4th Home Counties Brigade, Royal Field Artillery

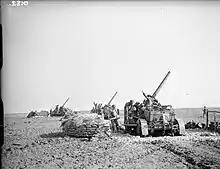
3-inch AA guns on cruciform travelling carriages.

58th HAA Rgt was selected for the landings in North Africa in November 1942 (Operation Torch) with First Army. Two batteries formed part of 22 AA Bde, regarded as the best trained in mobile operations and amphibious warfare. They were equipped with the older 3-inch 20 cwt gun on a modernised trailer, rather than the newer 3.7-inch. This was because the lighter 3-inch was easier and quicker to deploy in the rough country anticipated for the campaign. After sailing from the River Clyde they were landed on the coast of Algeria as infantry in the first flight of landing craft on 8 November, to be followed later by their heavy equipment. After the initial fighting, 22 AA Bde accompanied the leading elements of First Army on their long march eastwards, while 58th's batteries remained at Algiers to unload their guns and equipment and take up positions around the harbour and airfields. There was congestion at the docks, and AA guns had been given low priority in loading the supply ships, so the regiment could get only four guns into action by 10 November, eight more on the 11th, and four more on the 12th, during which time the port and airfields were under air attack. Follow-up elements of the regiment were lost when the liner "Cathay" was sunk on 11 November, and more men were lost in other convoys.